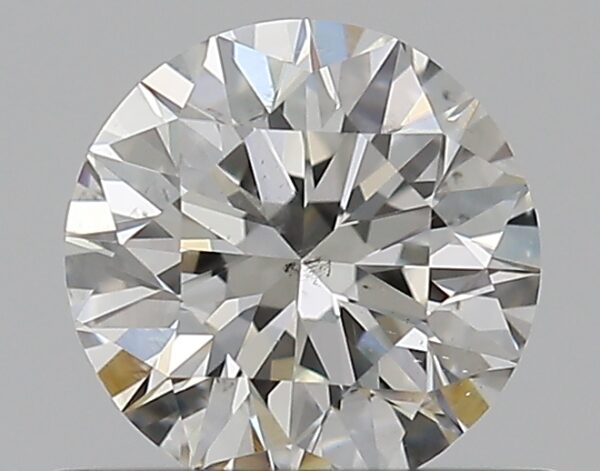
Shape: round
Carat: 0.5
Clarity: SI1
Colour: H
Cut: EX
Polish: EX
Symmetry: VG
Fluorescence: F
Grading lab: GIA
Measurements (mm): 5 x 5.08 x 3.2